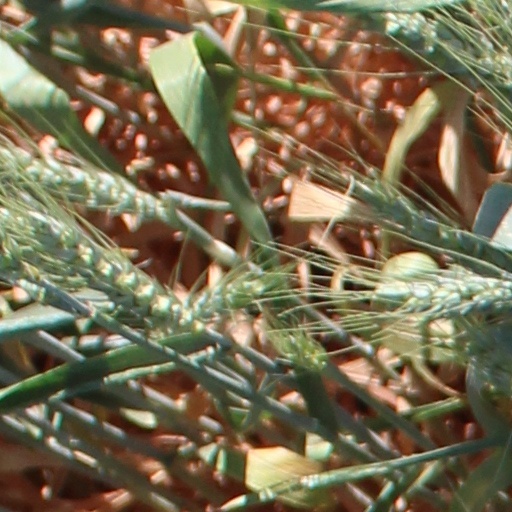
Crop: wheat